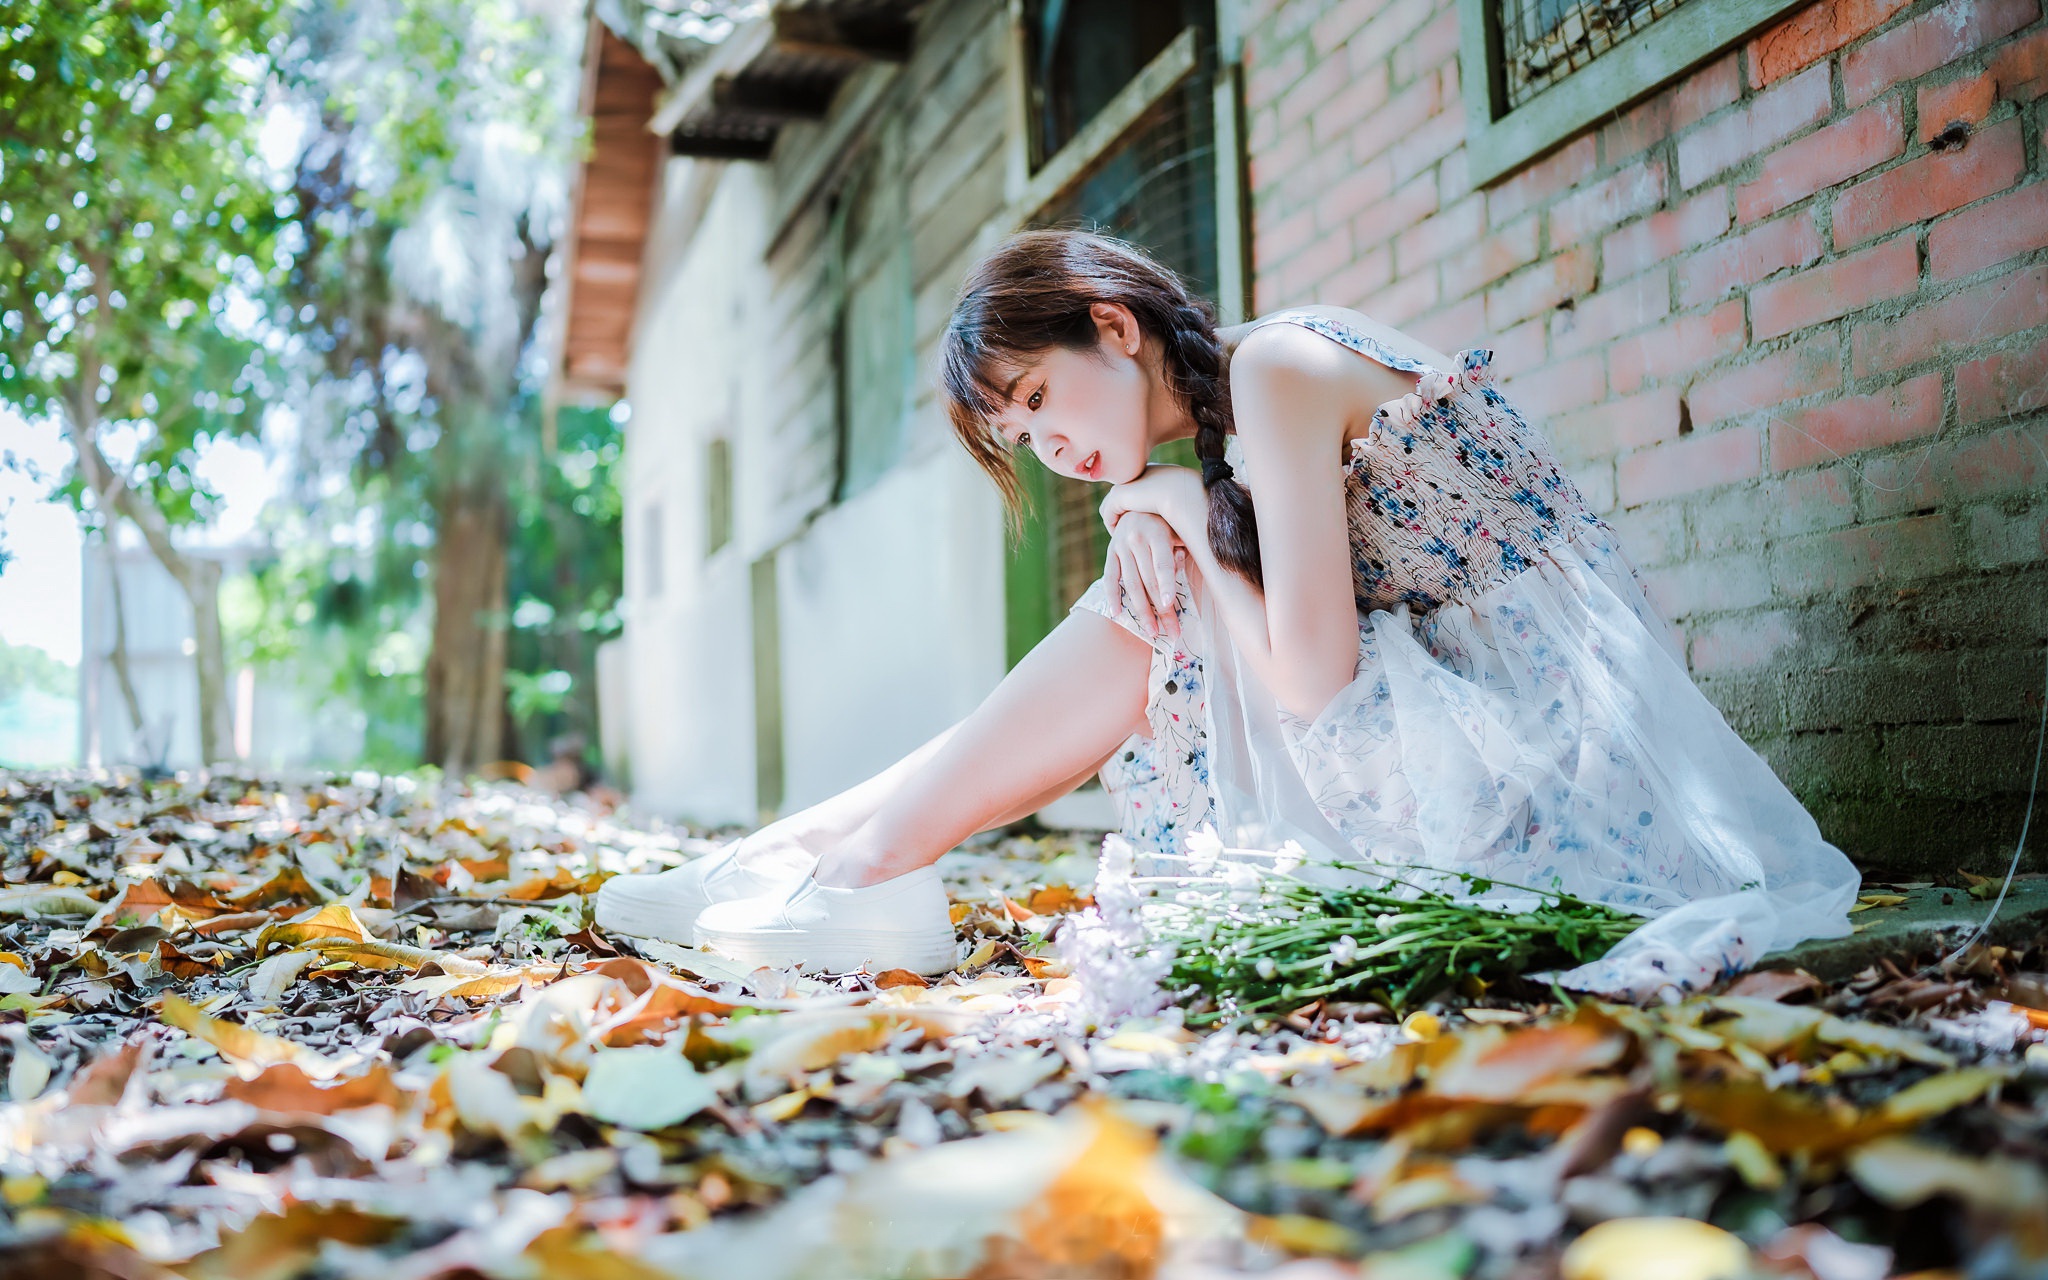
women, lady, model, person, photography, wallpaper, plant, window, flower, People in nature, wedding dress, dress, flash photography, botany, tree, branch, petal, bride, happy, bridal veil, sunlight, grass, bridal clothing, gown, bridal party dress, bridal accessory, headpiece, veil, formal wear, wedding ceremony supply, event, landscape, woodland, flower arranging, forest, leisure, peach, sitting, bouquet, floral design, child, fashion accessory, floristry, deciduous, portrait photography, cut flowers, wedding, garden, autumn, photo shoot, marriage, tradition, ceremony